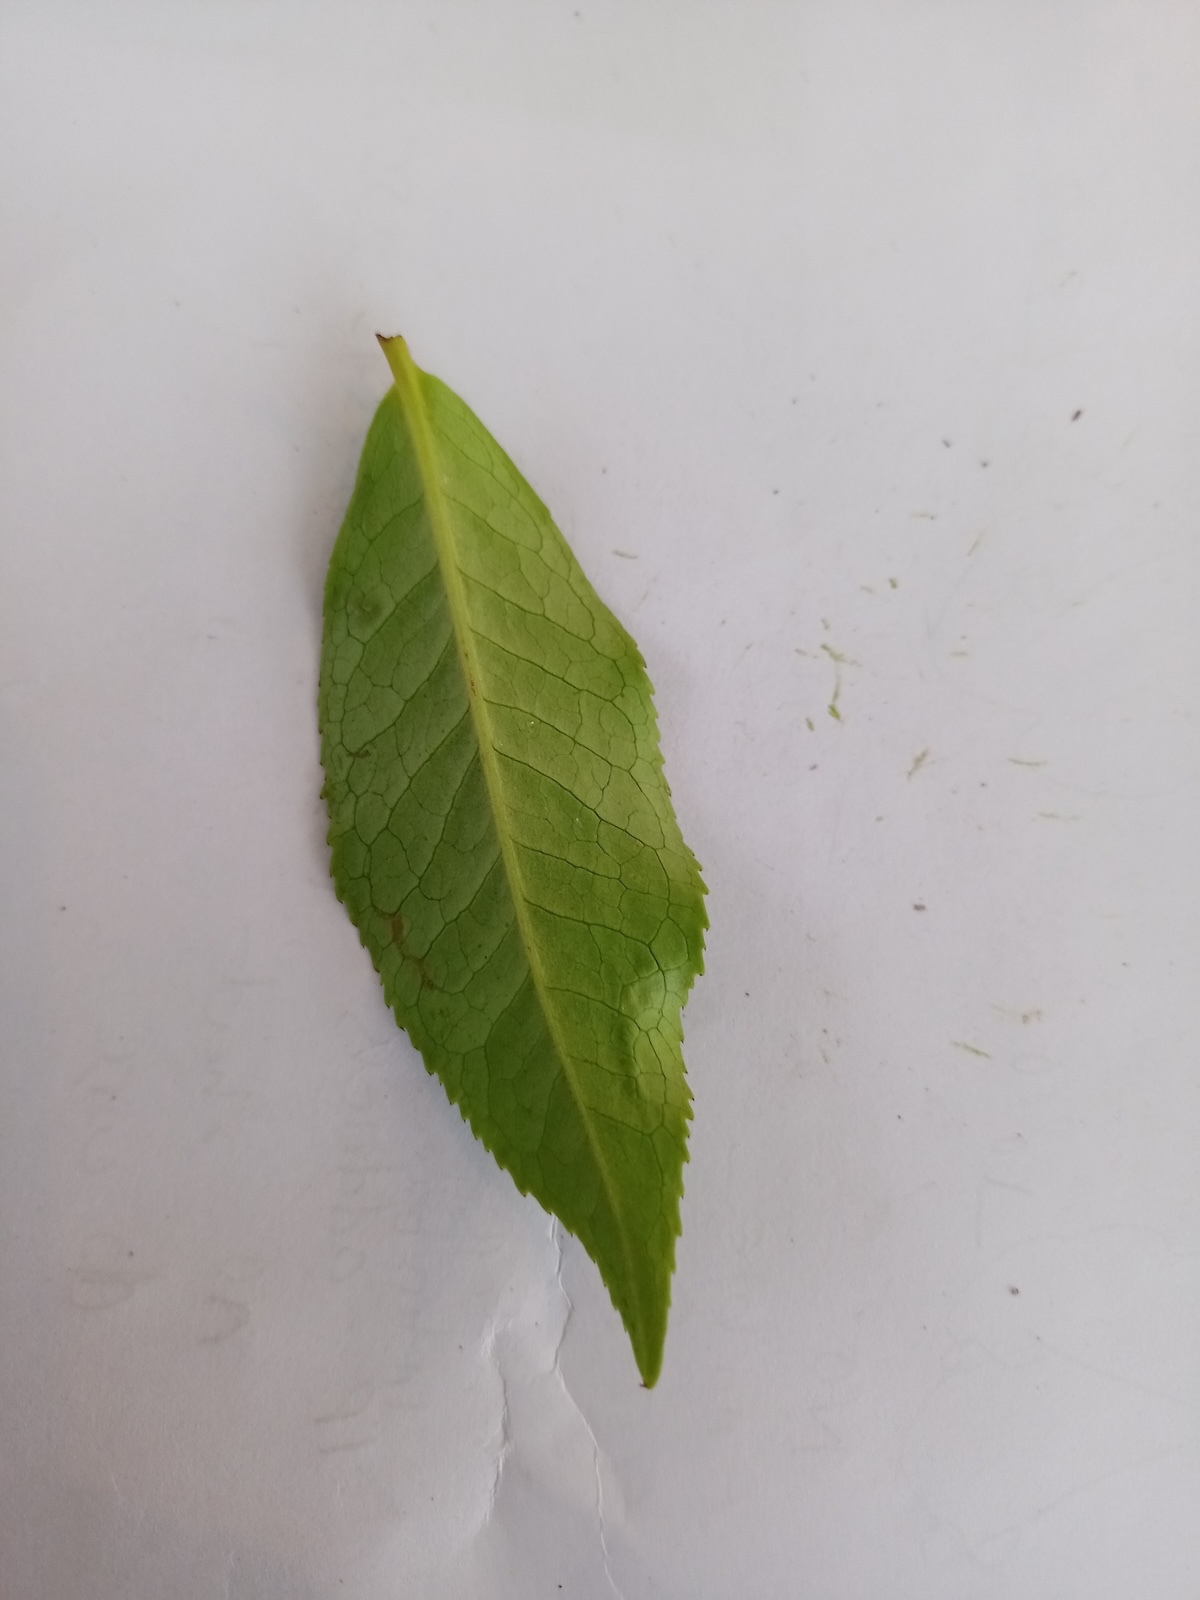
Label: Healthy leaf